Sister Kenny

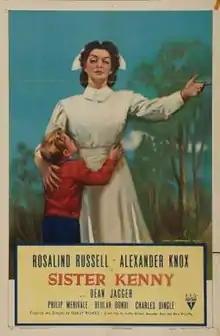
Film poster

Sister Kenny is a 1946 American biographical film about Sister Elizabeth Kenny, an Australian bush nurse, who fought to help people who suffered from polio, despite opposition from the medical establishment. The film stars Rosalind Russell, Alexander Knox, and Philip Merivale.